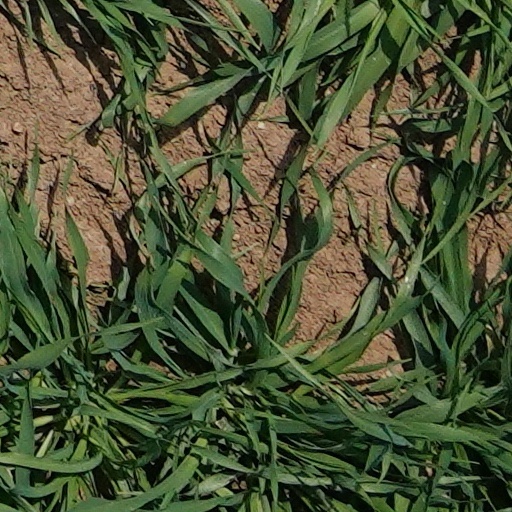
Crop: wheat